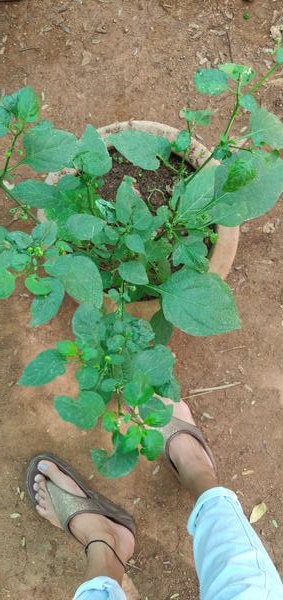
Plant: Nagadali